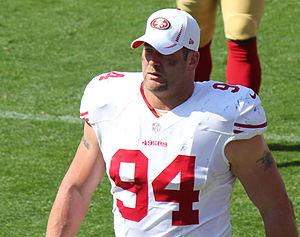
Justin Smith, né le 30 septembre 1979 à Jefferson City, est un joueur américain de football américain.